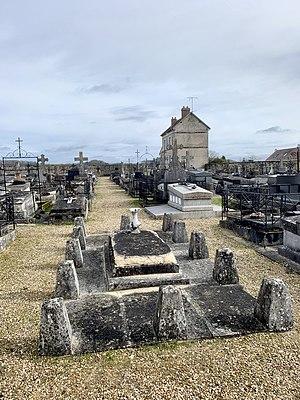
Tombe d'Alfred Potiquet (1820-1883), cimetière de Magny-en-Vexin
François-Gabriel-Alfred Potiquet, né le 4 décembre 1820 à Magny-en-Vexin et mort le 9 avril 1883 à Nogent-l'Artaud, est un ingénieur civil, agent-voyer, collectionneur de manuscrits et de timbres, auteur du premier catalogue de timbres postaux au monde, paru en 1861.